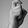
ASL letter: X